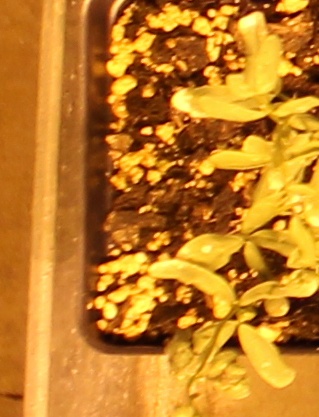
Label: Lentil